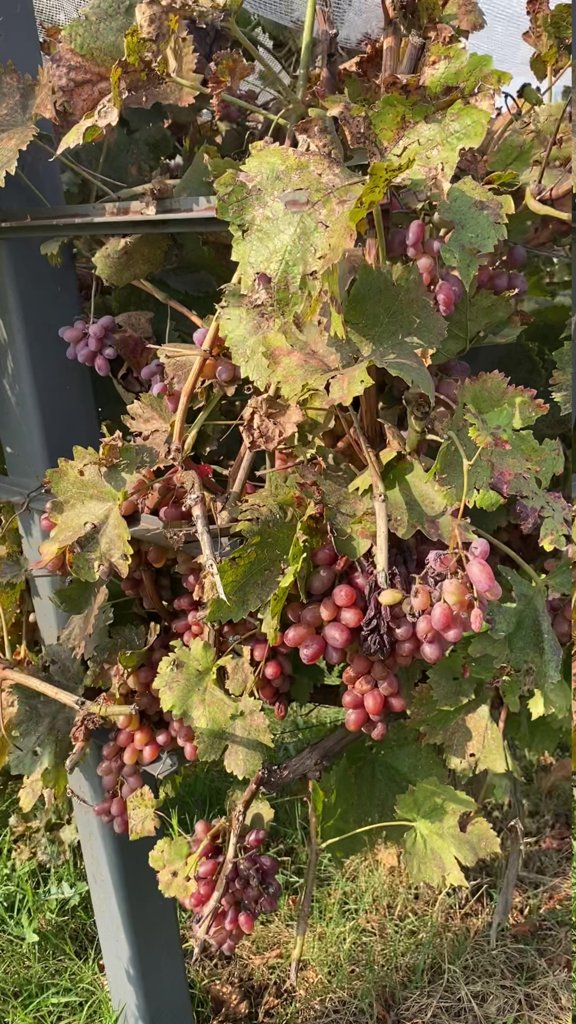
Berries visible: 151
Grape clusters: 9